The Venom Trees of Sunga

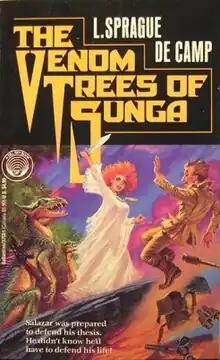
First edition of "The Venom Trees of Sunga"

The Venom Trees of Sunga is a science fiction novel by American writer L. Sprague de Camp, the twelfth book in his "Viagens Interplanetarias" series and the second in its subseries of stories set on the fictional planet Kukulkan. It was first published in paperback by Del Rey Books in November 1992. An E-book edition was published by Gollancz's SF Gateway imprint on September 29, 2011 as part of a general release of de Camp's works in electronic form.